Pau, Pyrénées-Atlantiques

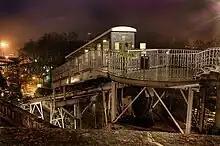
The Funiculaire de Pau

The Funiculaire de Pau, opened in 1908, provides, free of charge, a link between the city centre and Boulevard des Pyrénées to the railway station in the valley. After a year of refurbishment to standard, service resumed on 25 November 2006. It carries an average of 500,000 passengers per year. It works every day and its hours are Monday to Saturday, from 6:45 am to 9:40 pm and Sunday from 1:30 pm to 8:50 pm.